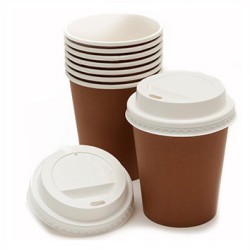
Label: paper